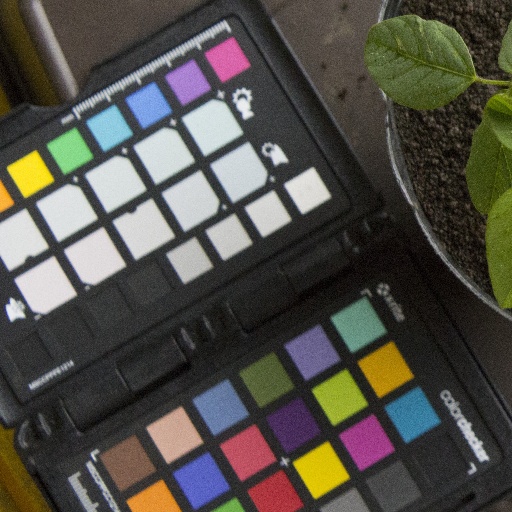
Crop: soybean